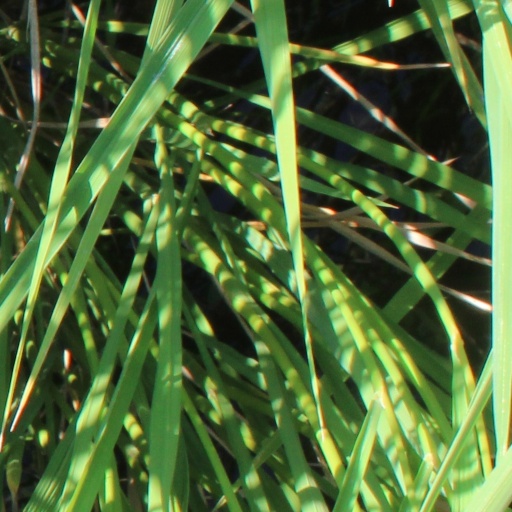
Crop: rice